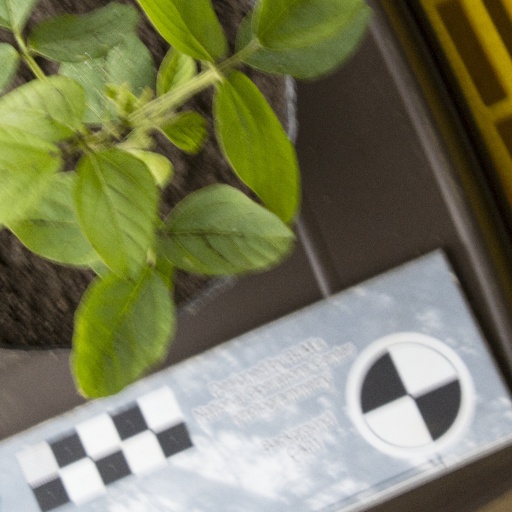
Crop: soybean